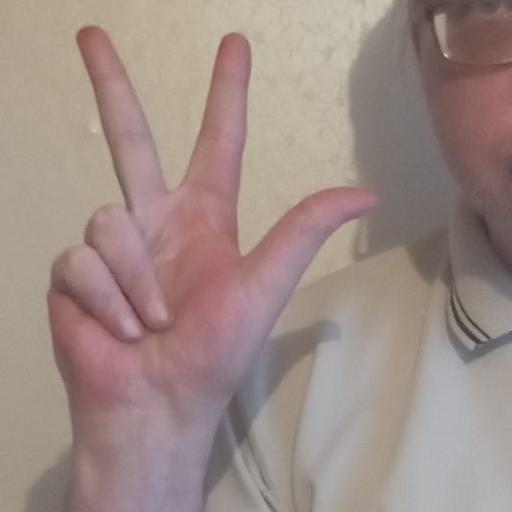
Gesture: three2